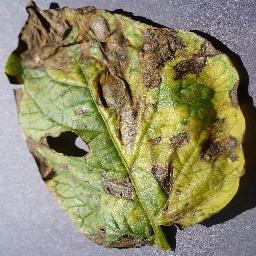
Etiqueta: Tizon_Temprano